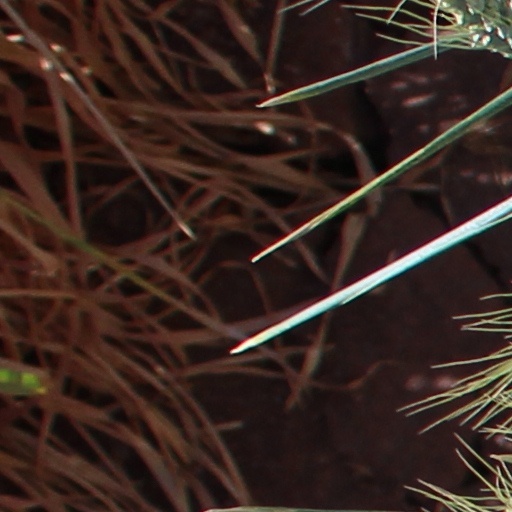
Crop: wheat